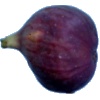
Label: fig